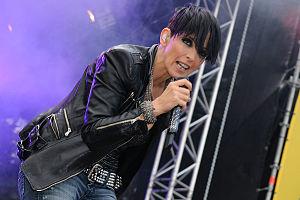
The Voice of Germany est la version allemande de l'émission de téléréalité musicale The Voice. Elle est diffusée sur ProSieben depuis le 24 novembre 2011.